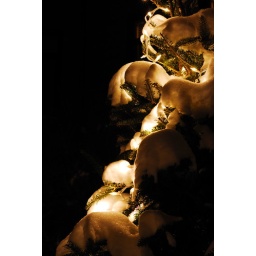
The tree by our front door